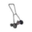
Label: lawn_mower